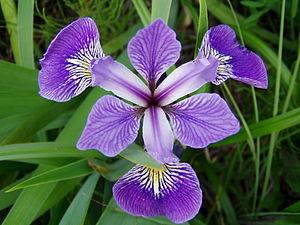
L'iris versicolore, ou clajeux, est une espèce d'iris indigène à l'Amérique du Nord. Elle est commune en milieu humide comme dans les marais, dans des prés de carex, et aux rivages des cours d'eau.
Les provinces et territoires du Canada ont pour emblèmes des drapeaux et des armoiries ainsi que des plantes ou animaux emblématiques.
L’Iris est un genre de plantes vivaces à rhizomes ou à bulbes de la famille des Iridacées. Le genre Iris contient 210 espèces et d'innombrables variétés horticoles. On trouve souvent dans les jardins des Iris hybrides horticoles appelés à tort Iris germaniques.